Great Cross of Hendaye

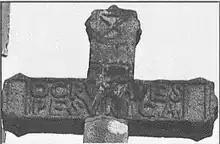

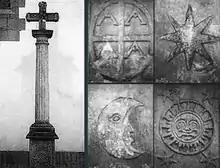
Cross and Base of Cross

The four symbols found on the base are: Sun, Moon, Great Star, and a Simple circle. The circle is divided by two perpendicular diameters into four sectors in which there are four As displayed.